Andrew Norman (snooker player)

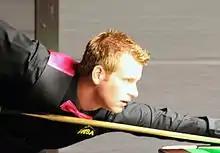
Norman at the 2012 Paul Hunter Classic

Andrew Norman (born 27 June 1980) is an English former professional snooker player from Bristol.